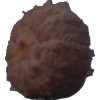
Label: orange_peeled